Liverpool

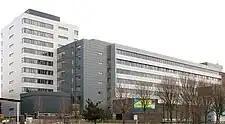
Liverpool John Moores University's James Parsons Building

The city sits at the centre of a much larger metropolitan area. The city's suburbs run contiguously into the neighbouring boroughs defined by the ONS as the Liverpool Built-up Area. The wider City Region and Merseyside in general is densely urbanised and divided by several motorways and major roads. The city is served by a network motorways. The three motorways in closest proximity are the M58 to the north, and M62 and M57 to the east.